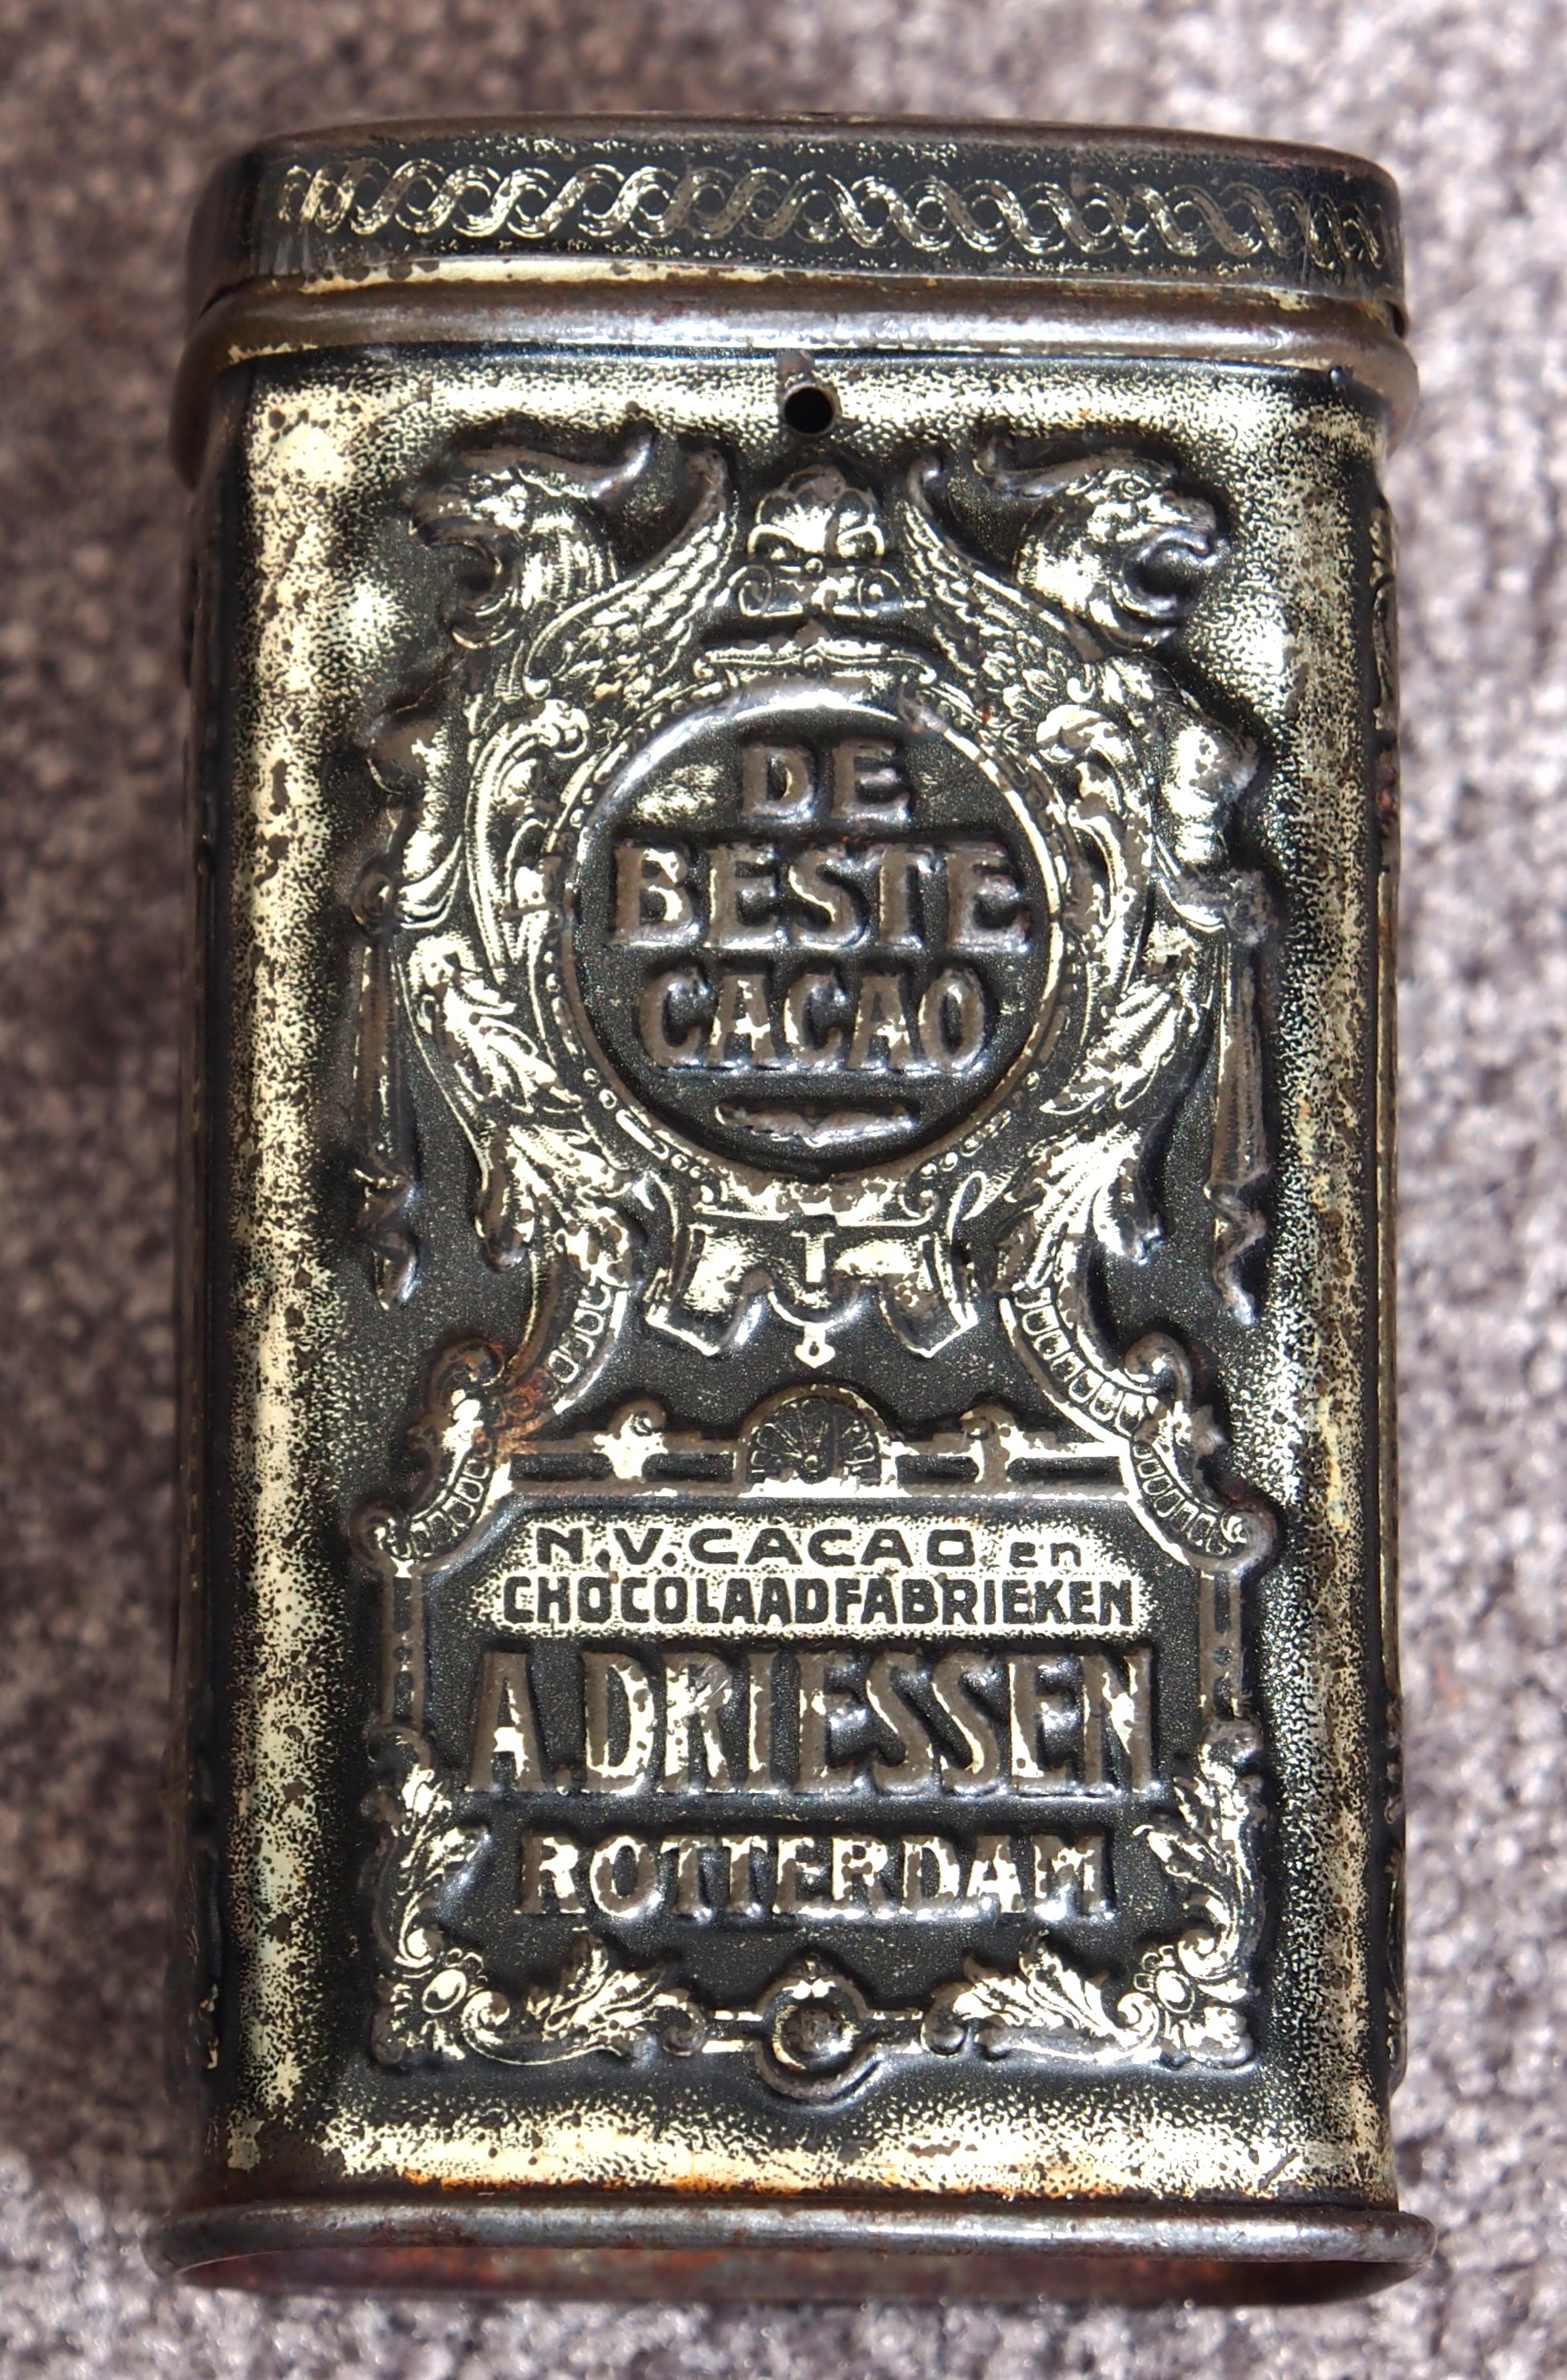
vintage, retro, metal, box, material, package, storage, product, silver, container, can, tin, buckle, fashion accessory